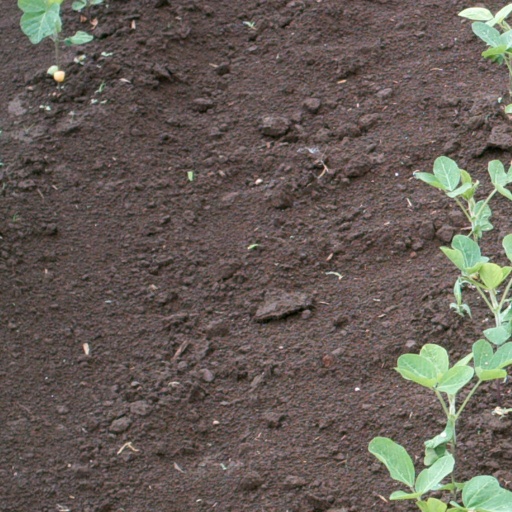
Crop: soybean